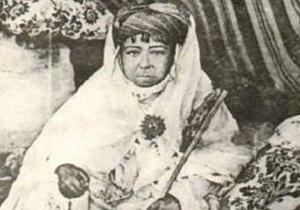
Lalla Zineb El Kacimi - Zaouïa d'El Hamel